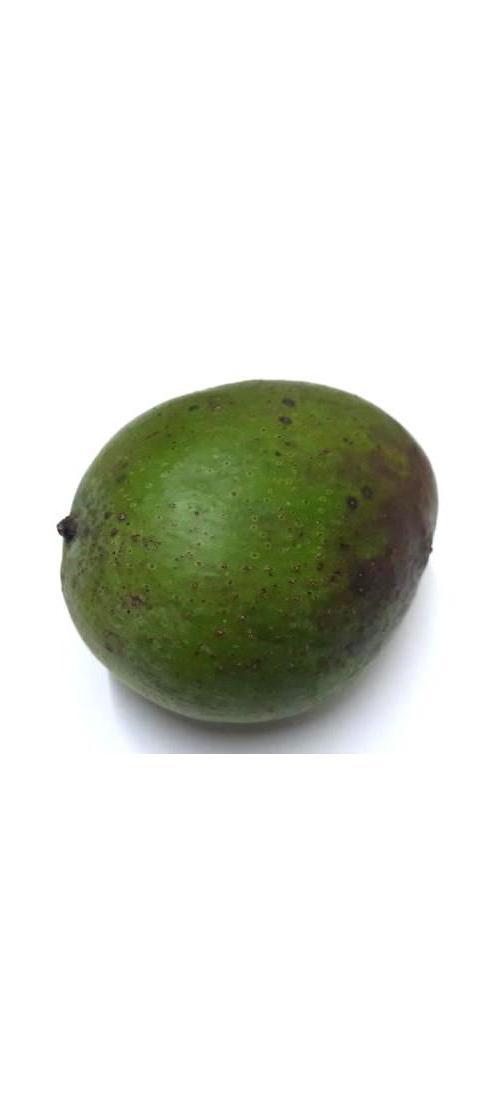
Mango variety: Ashshina Zhinuk